Godfrey II, Count of Louvain

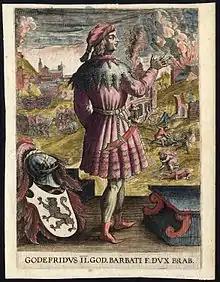
Godfrey II (duke of Lower Lorraine)

Godfrey II (1110 – 13 June 1142) was the count of Louvain, landgrave of Brabant by inheritance from 23 January 1139. He was the son of Godfrey I and Ida of Chiny. He was also the duke of Lower Lorraine (as Godfrey VII), and as such also margrave of Antwerp, by appointment in 1139 after the death of Duke Waleran.